Ryan Gifford

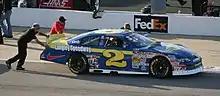
Gifford's winning car at Richmond in 2013.

In 2010, Gifford was among eleven young drivers selected for NASCAR's recently revamped Drive for Diversity program and piloting the #2 Chevrolet in the K&N Pro Series East. Gifford raced alongside future national series drivers Darrell Wallace Jr. and Paulie Harraka. Gifford earned 4 top fives in the 10-race schedule, finishing 9th in points. Gifford also won a pole at Martinsville Speedway, the first pole by an African American in the series' history. Gifford returned in 2011 and 2012, posting seven top 10s in 26 races and finishing 10th and 11th in points, respectively.